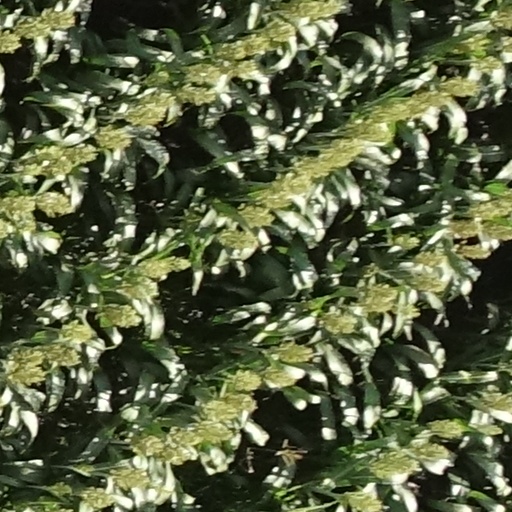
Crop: sorghum